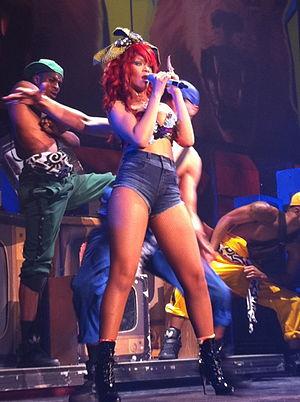
Shape of You est une chanson de l’auteur-compositeur-interprète britannique Ed Sheeran. Elle sort le 6 janvier 2017 au format numérique, simultanément sur toutes les plateformes de téléchargement et en double exploitation avec le morceau Castle on the Hill sous les labels Asylum et Atlantic, en tant que premier single issu de son troisième album studio, ÷. Écrite par Ed Sheeran avec la participation de Johnny McDaid et de Steve Mac, qui assurent intégralement sa production, Shape of You est une pièce résolument pop transportée par des notes de xylophone, de guitare et de percussions, entre autres. Composée à partir d’un tempo similaire aux précédents singles de Sheeran, elle comporte une transition musicale parlée et des refrains. Le sujet d’inspiration de cette chanson traite de l'aspect physique d'une relation et non du fait qu’on puisse avoir un faible intense pour l’anatomie d’un individu, en aparté de sa personnalité.